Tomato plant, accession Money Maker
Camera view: tilt-top (135 deg); turntable rotation: 270 degrees
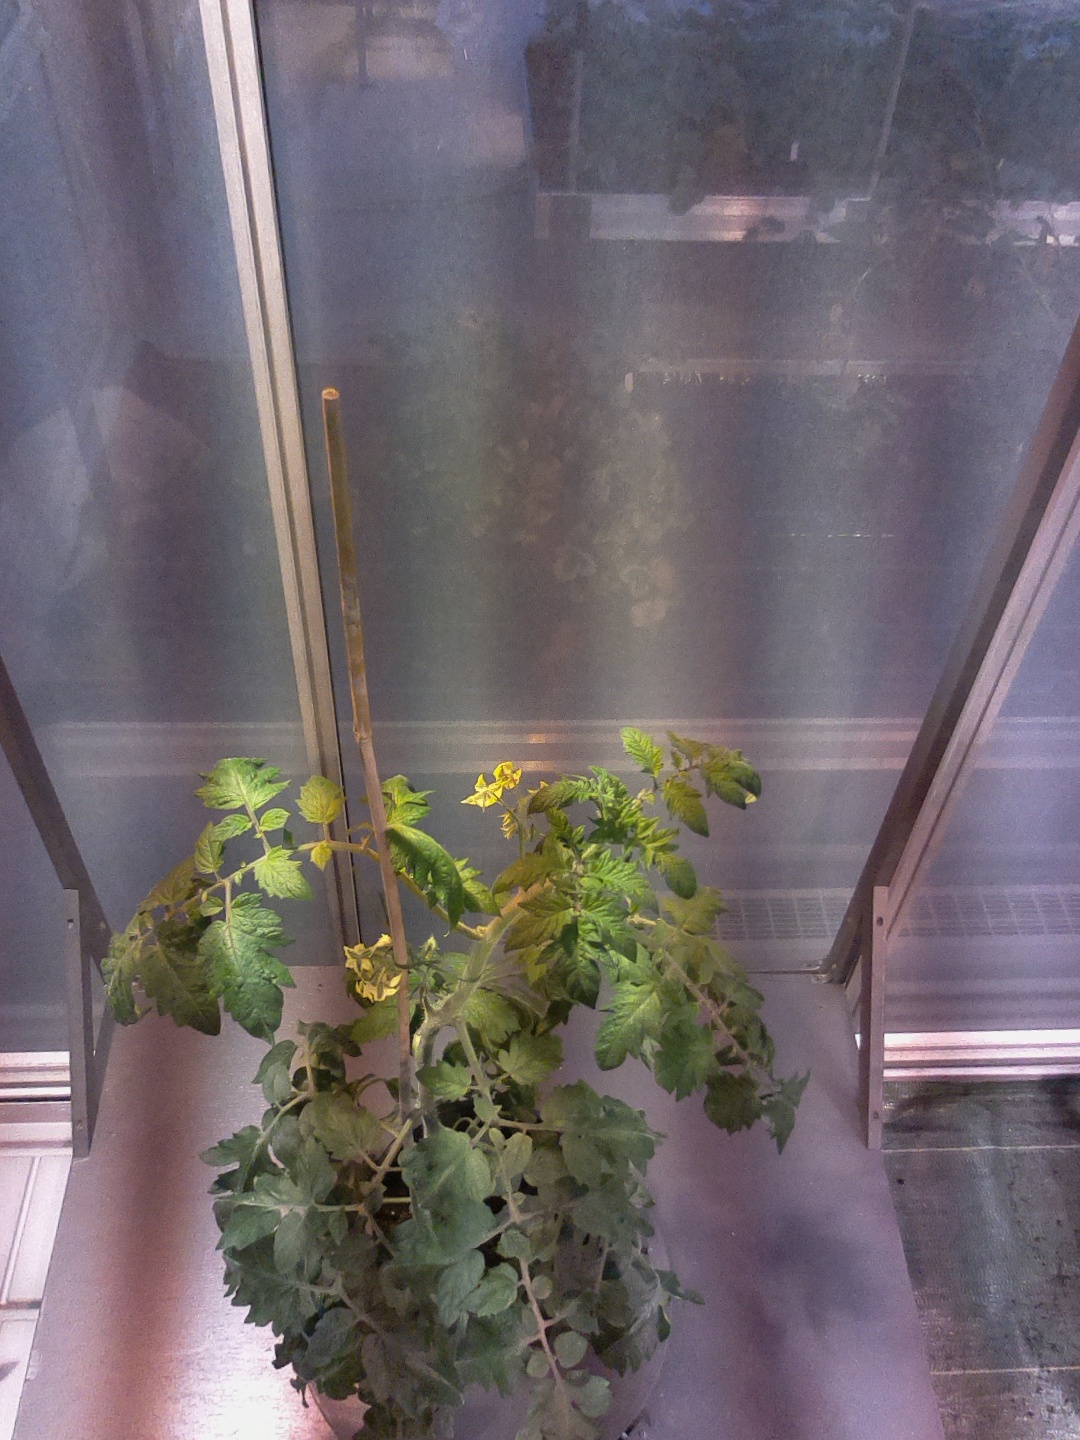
BBCH growth stage 68: Full flowering, 80%-90% of flowers open, more petals falling